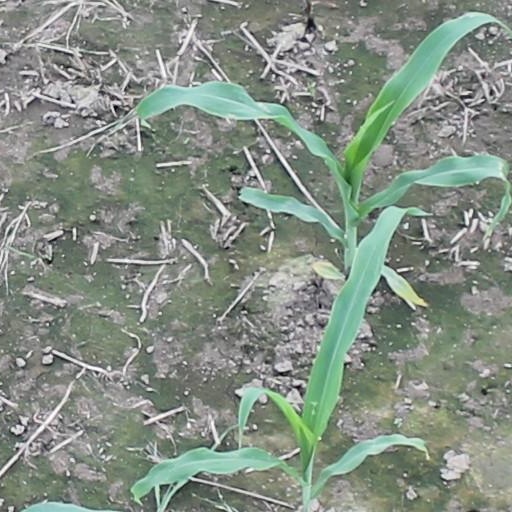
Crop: maize; corn